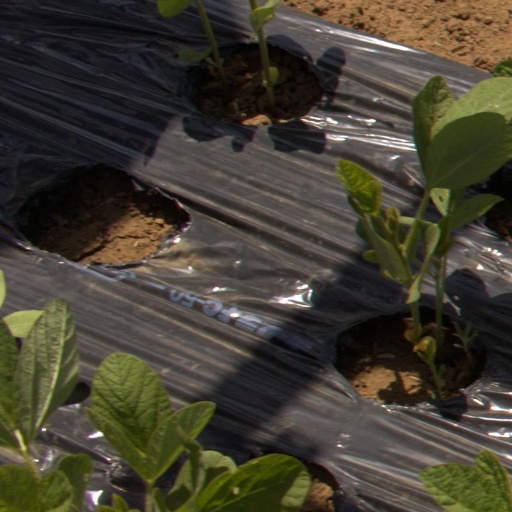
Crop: Jerusalem artichoke